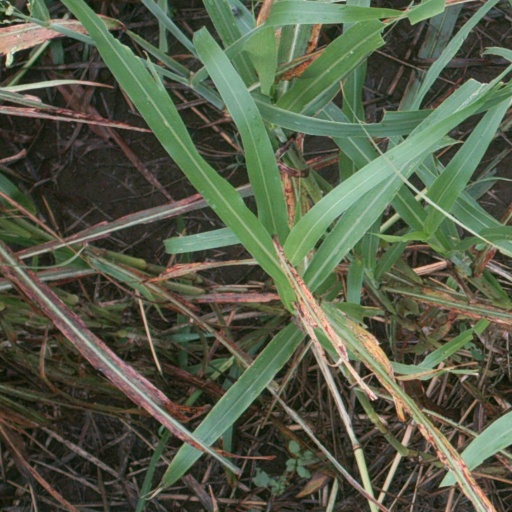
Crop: sorghum